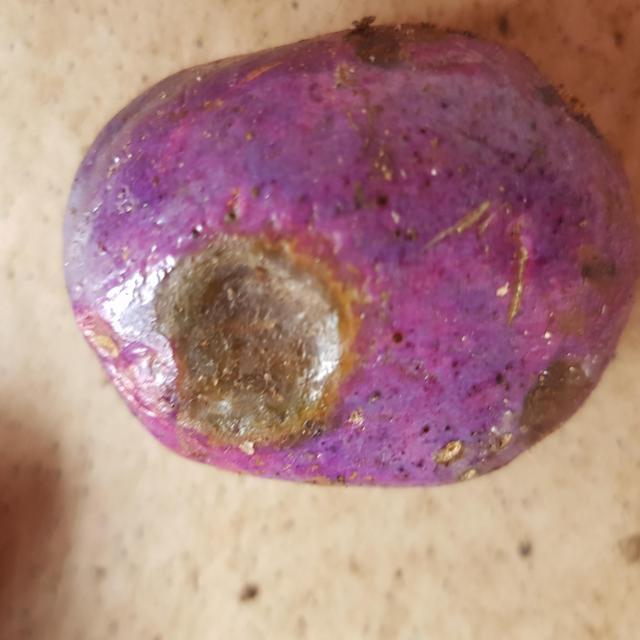
Plum grade: rotten